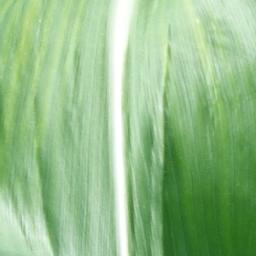
Label: Corn___healthy